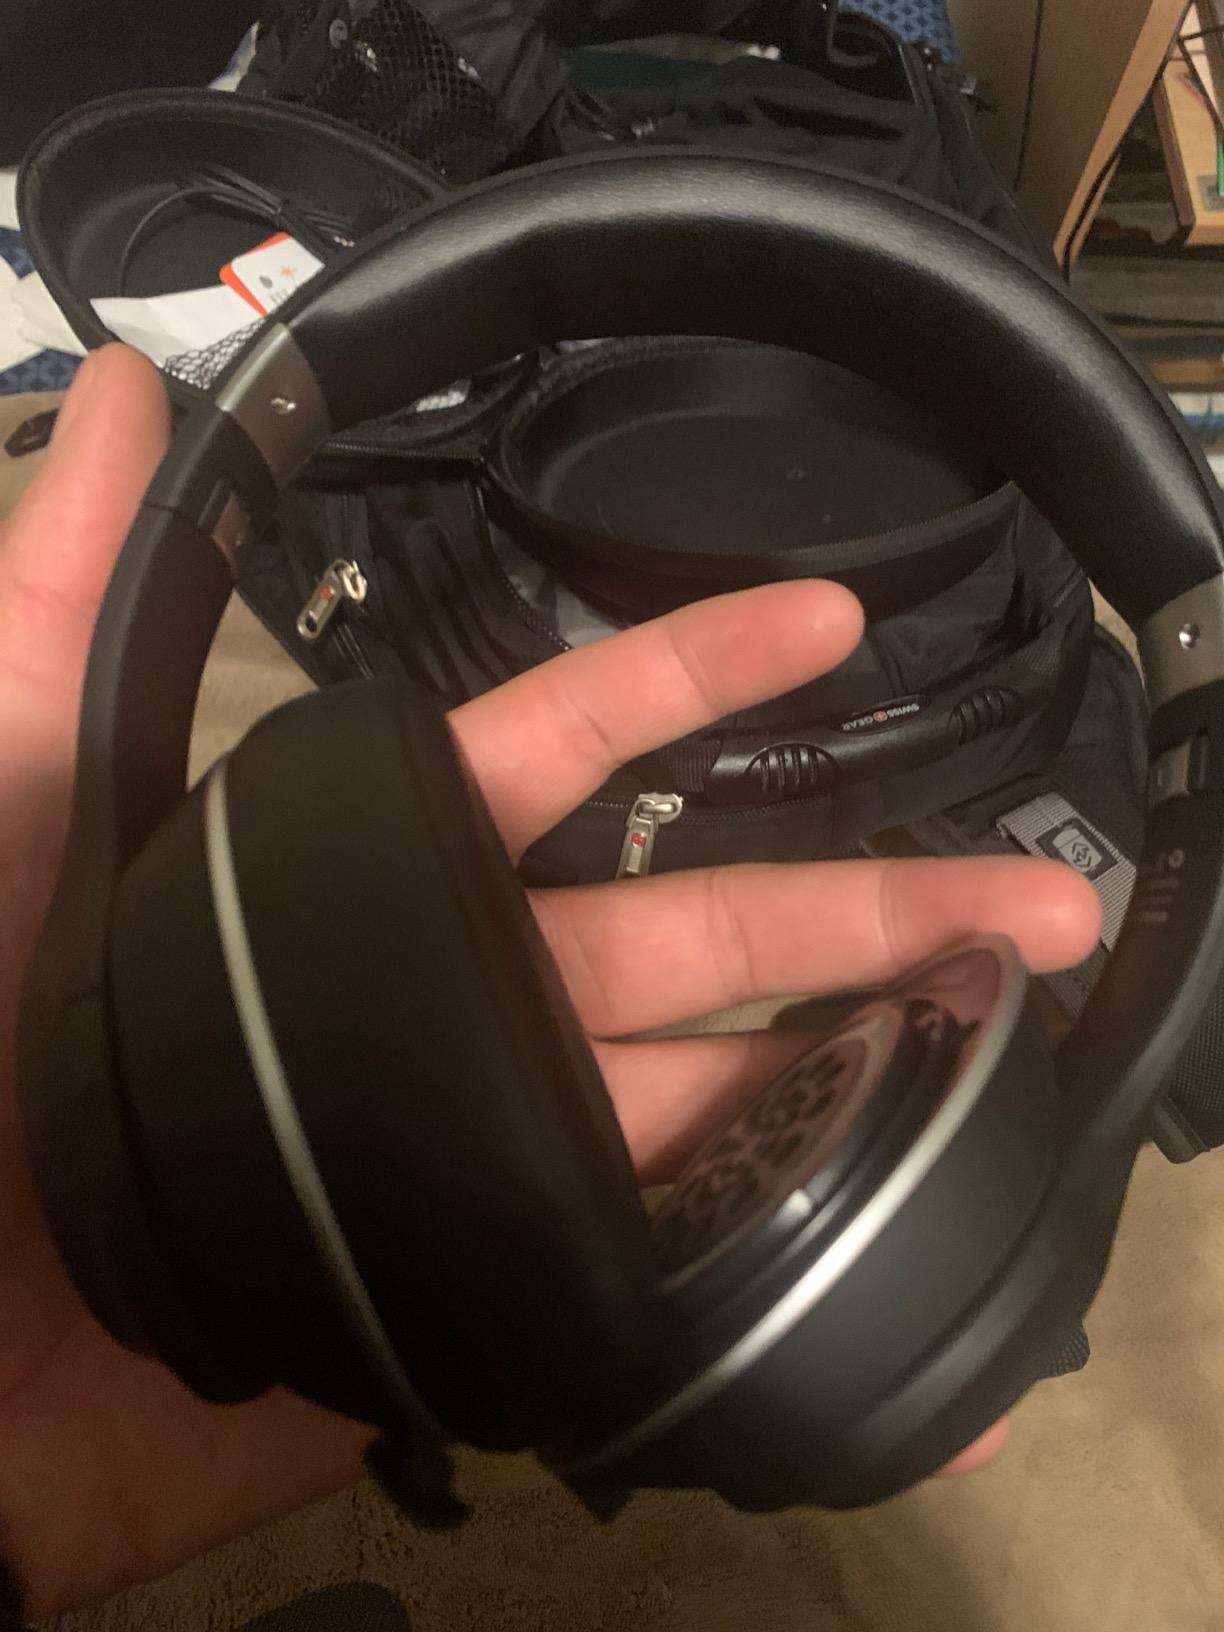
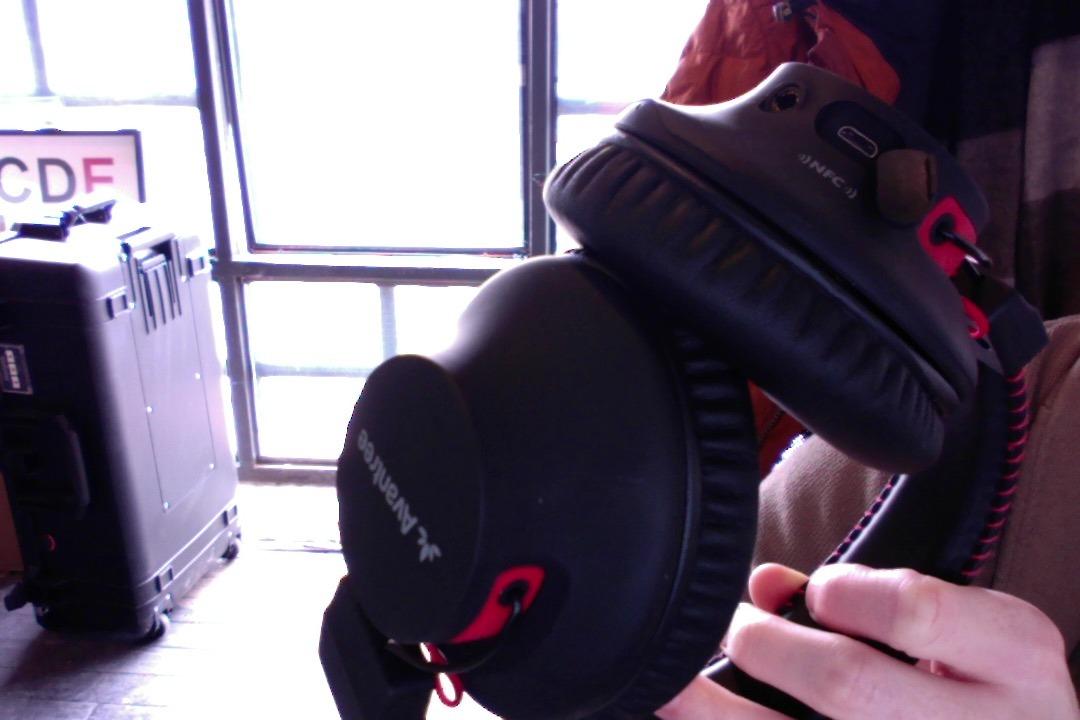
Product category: headphones
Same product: no